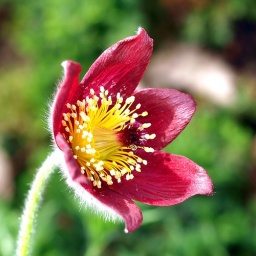
A nice red Pasque flower in my neighborhood.